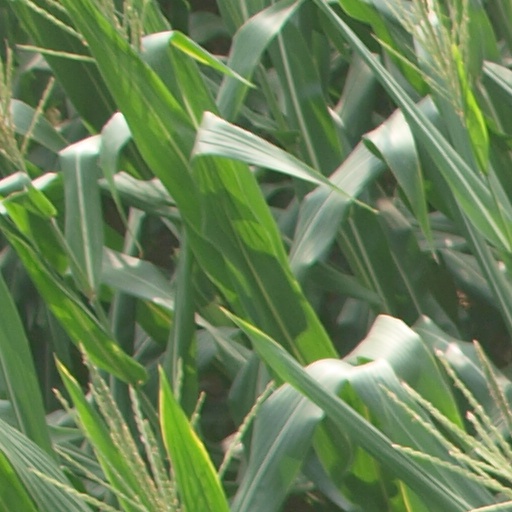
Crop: maize; corn